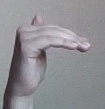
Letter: khaa